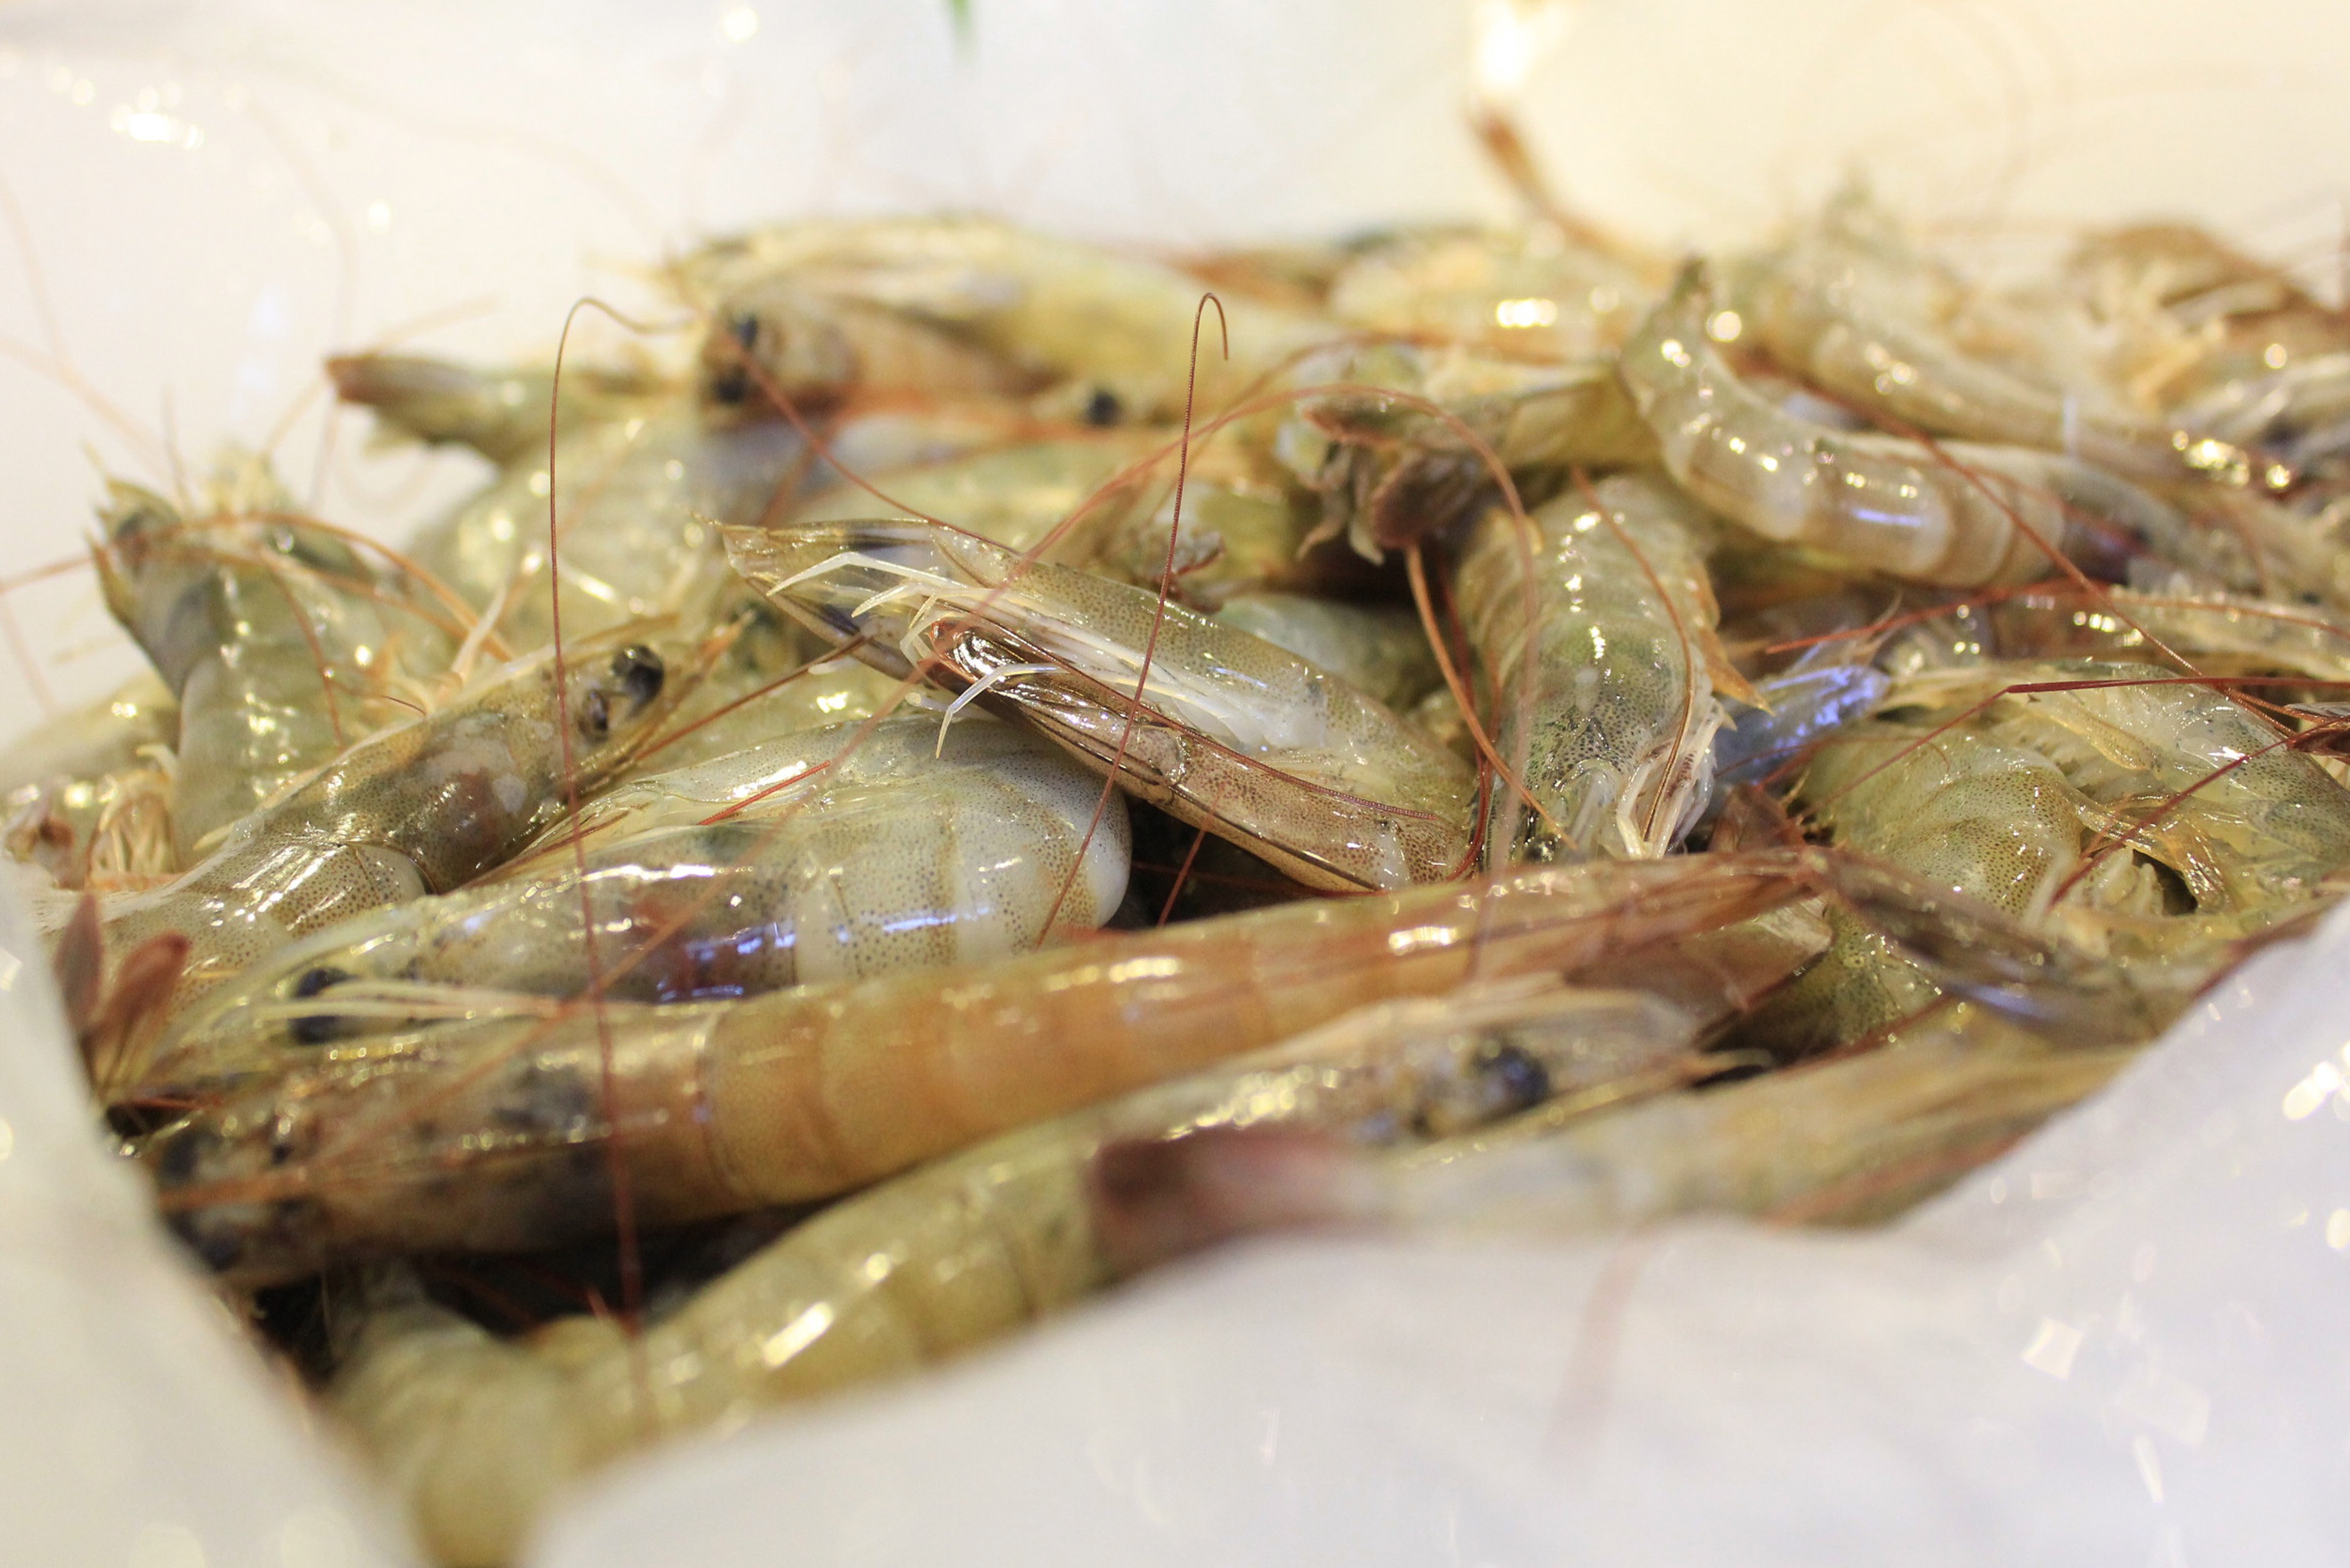
dish, food, seafood, fish, snack, delicious, invertebrate, shrimp, crustacean, decapoda, animal source foods, oriental food